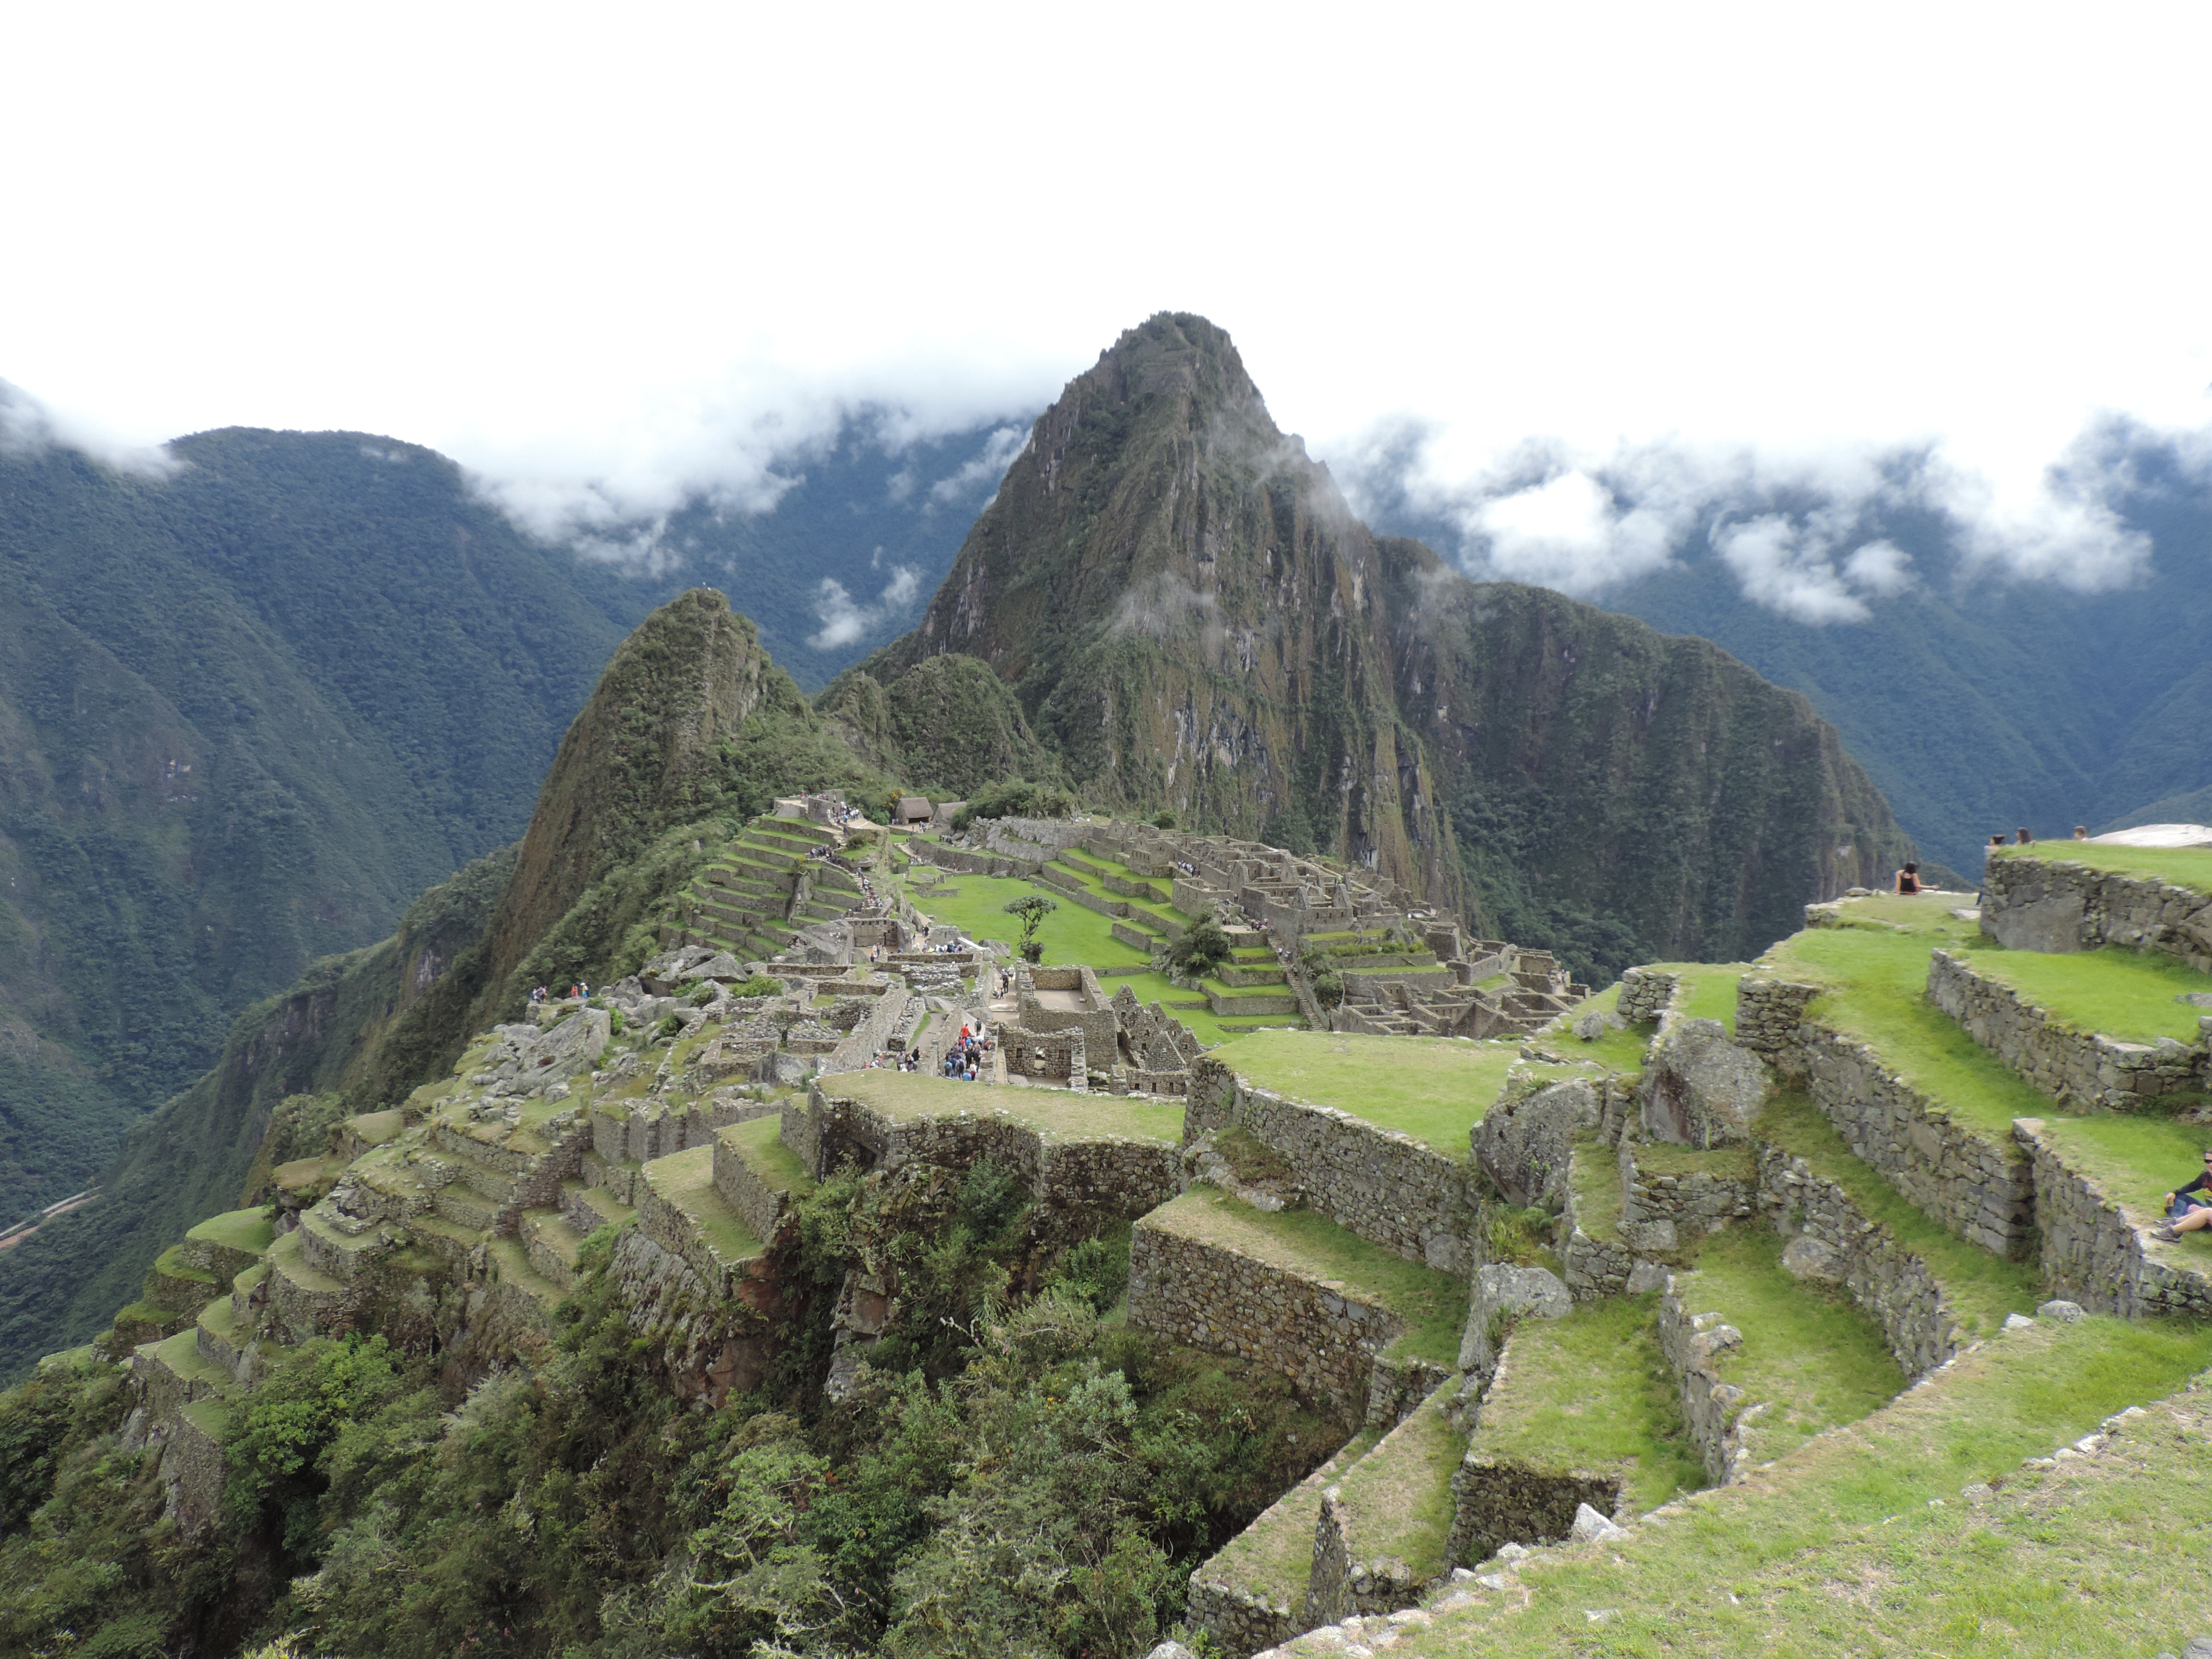
mountain, hill, valley, mountain range, village, tourism, terrain, ridge, machu picchu, peru, plateau, incan, modern marvel, landform, mountain pass, hill station, historic site, geographical feature, mountainous landforms